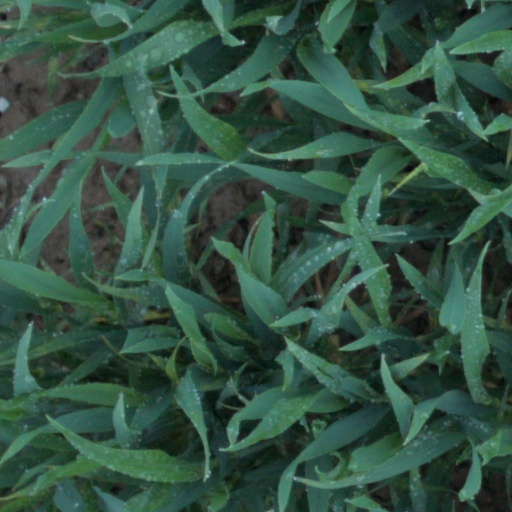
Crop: wheat